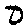
Label: 0